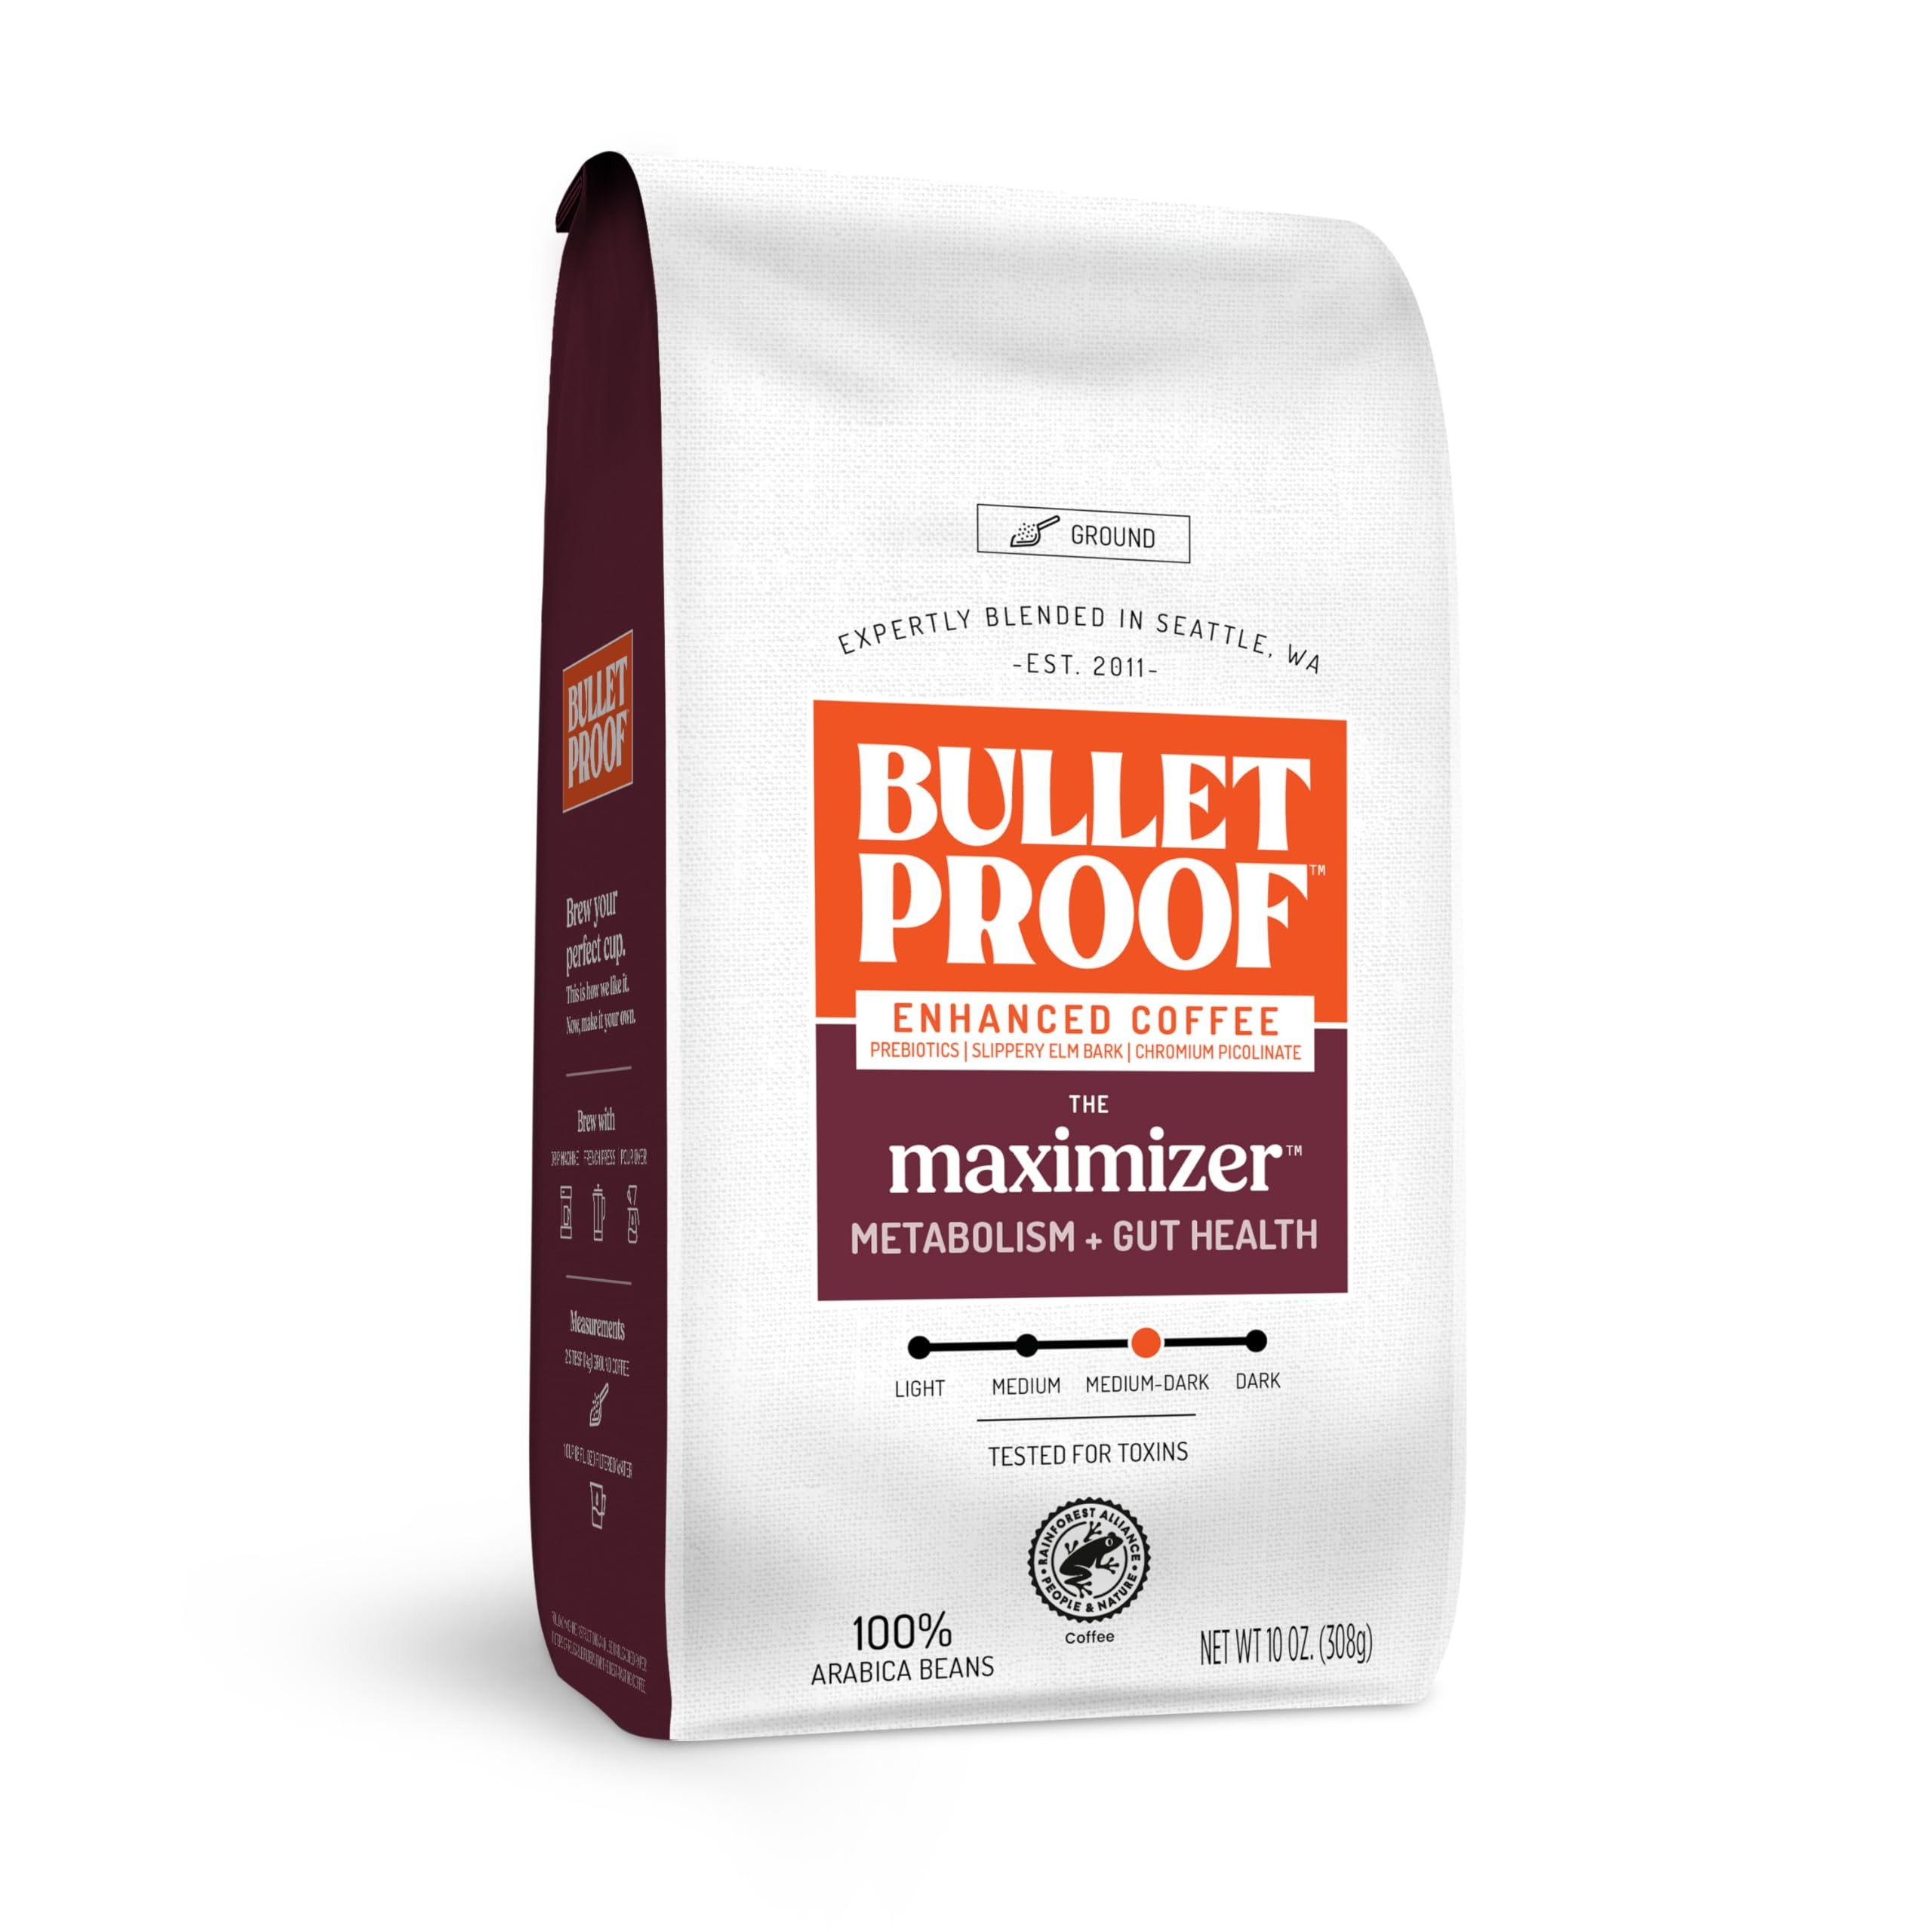
Item Name: Bulletproof The Maximizer Ground Coffee, 10 Ounces, Clean Coffee with Prebiotics, Metabolism and Gut Health Support, Packaging May Vary
Bullet Point 1: Gut Support: Contains one 10 oz. bag of The Maximizer ground coffee, a functional coffee for gut health support, Packaging May Vary.
Bullet Point 2: Unbeatable Taste: Expertly roasted, enhanced coffee that gives you energy, metabolism and microbiome support all in one cup.
Bullet Point 3: Crafted with Care: A rich, medium - dark roast that includes a dynamic blend of prebiotics, slippery elm bark and chromium picolinate. Add to your diet to increase fiber intake and support bowel movements.
Bullet Point 4: Clean Coffee: Toxins don’t belong in your coffee. That’s why we opt into additional testing for toxins on every shipment of our sustainably sourced green coffee beans.
Bullet Point 5: How to Prepare: At Bulletproof, we use science-backed ingredients to deliver maximum benefits. To brew, use 2.5 tbsp of ground coffee for every 8 fl. oz. hot water in a drip coffee maker, French Press or pour over.
Product Description: Make the most of your morning routine with a coffee as multidimensional as you. The Maximizer is a rich, medium-dark roast that features a dynamic blend of prebiotics, slippery elm bark and chromium picolinate. This enhanced coffee gives you energy, metabolism and microbiome support all in one cup.
Value: 9.98
Unit: Ounce

Price: 16.99